MacKenzie Bay

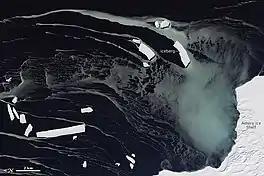
MacKenzie Bay

MacKenzie Bay is a relatively small embayment of the western extremity of the Amery Ice Shelf, Antarctica, about northeast of Foley Promontory. On 10 February 1931 the British Australian New Zealand Antarctic Research Expedition (BANZARE) sighted a much larger embayment here and made an airplane flight to sketch its limits. They named it "MacKenzie Sea" after Captain K.N. MacKenzie, the master of the expedition's ship "Discovery" in 1930–31. Breakout of a large part of Amery Ice Shelf has drastically reduced the size of this feature; in 1968 the bay was wide. Several Norwegian whaling ships sighted the original embayment nearly simultaneously with BANZARE; the whale-catcher "Seksern" (Captain Brunvoll) reached this area on 13 January 1931 and the "Torlyn" (Captain Klarius Mikkelsen) on 13 February 1931.